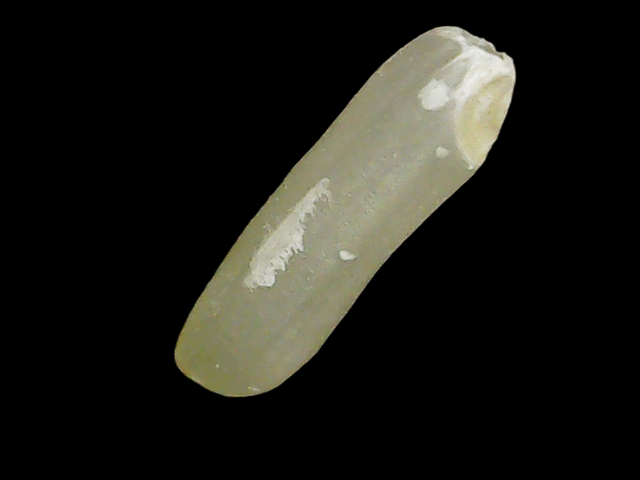
Rice variety: Binadhan26